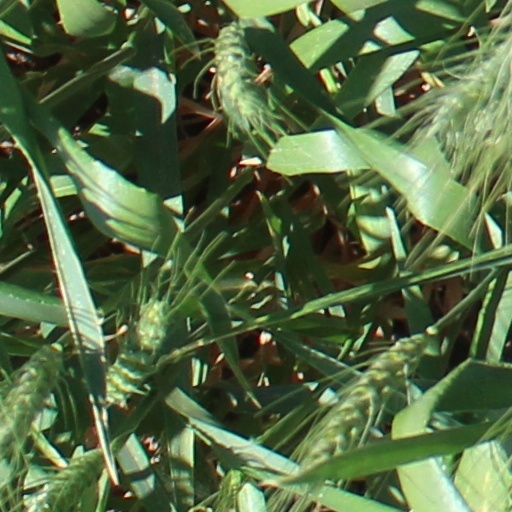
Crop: wheat